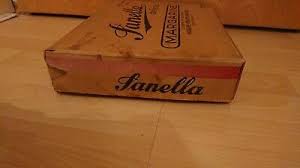
Waste category: cardboard